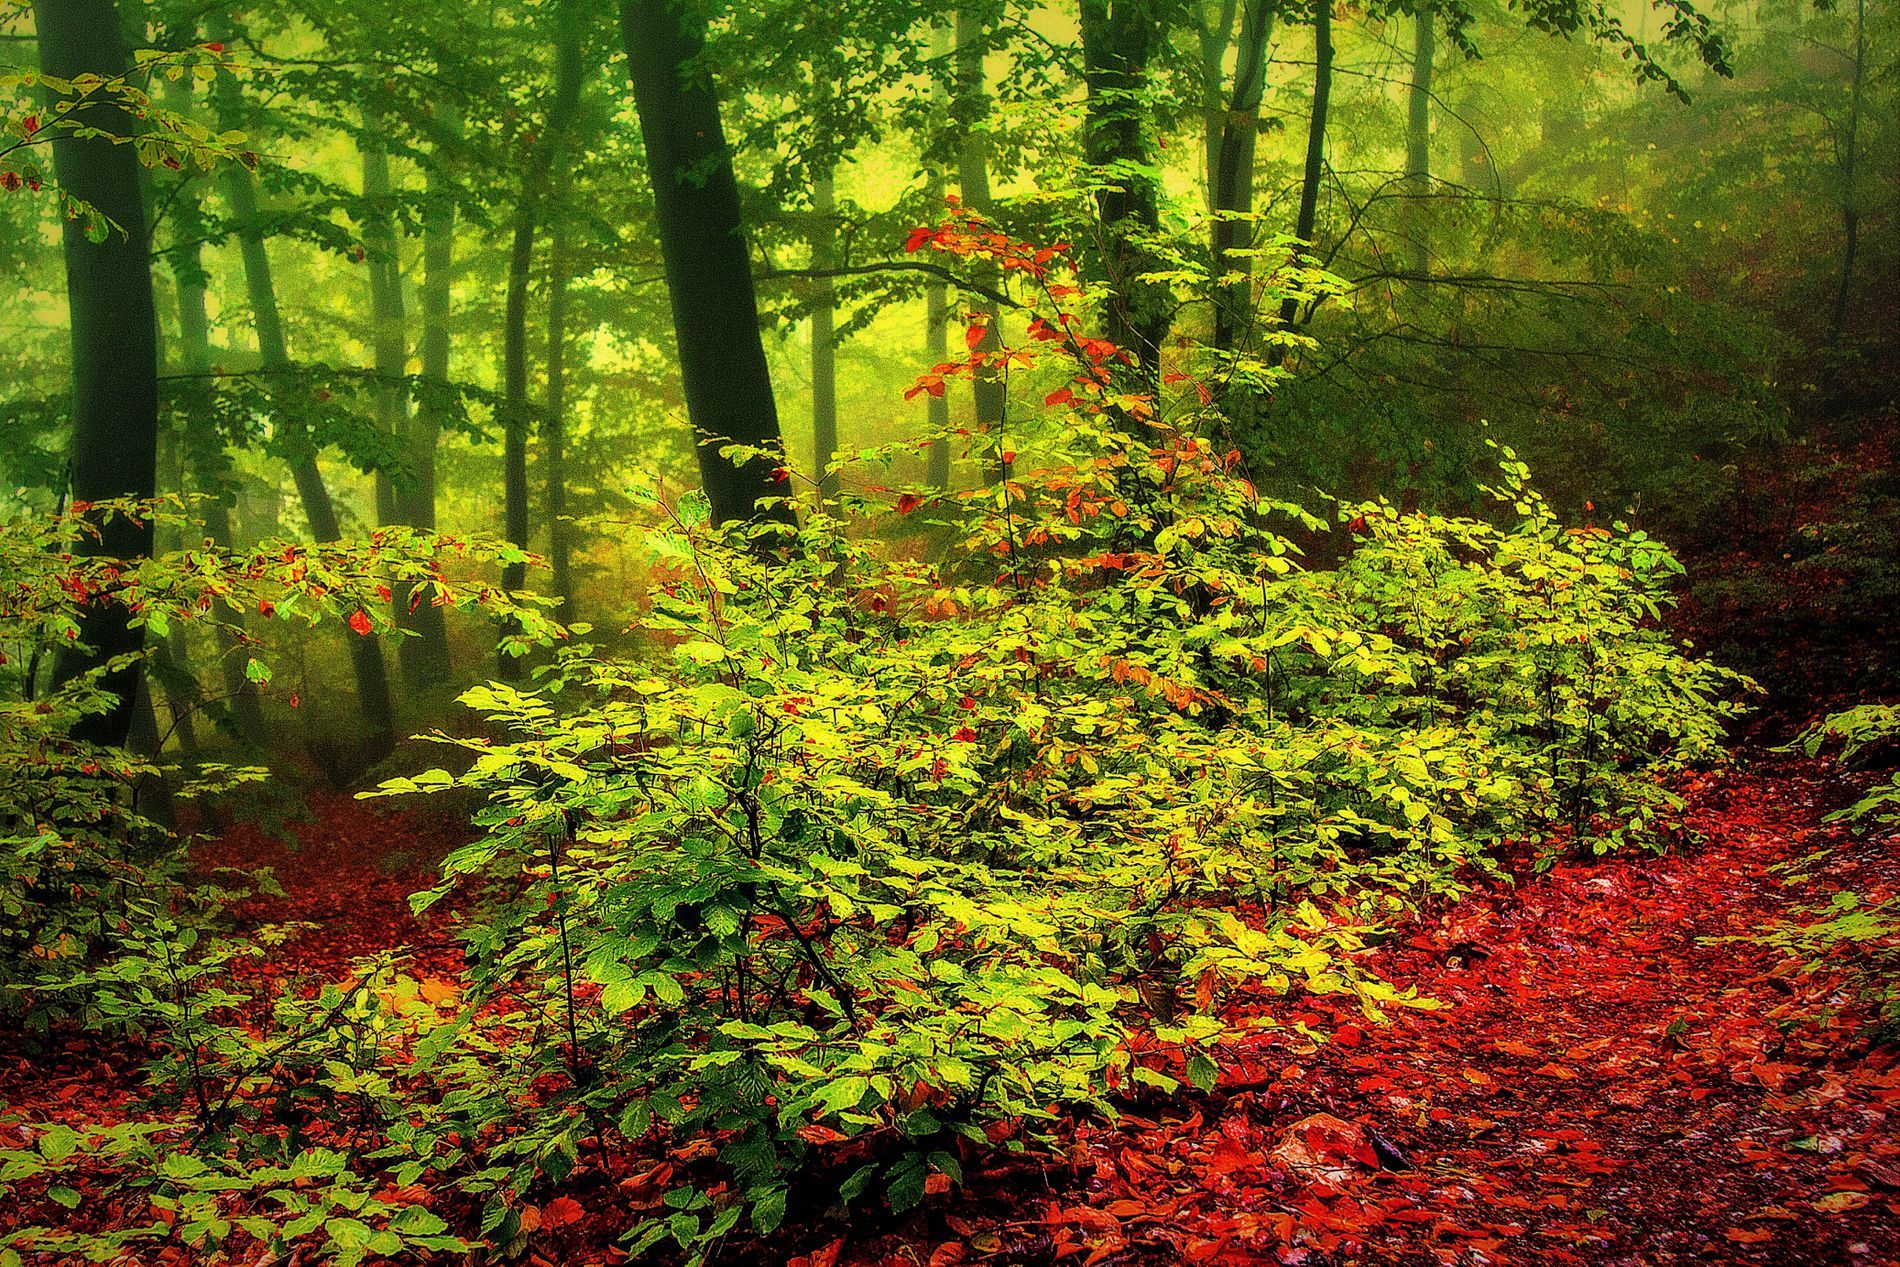
Autumn Forest
A picture of a forest in autumn showing some bright green plants against the jungle greenery and fallen colored leaves in warm colors of red and yellow under dim light.
In a low perspective, the autumn foliage of yellow, red, and green, with a jungle greenery and red leaf ground creates a serene and quiet mood. The warm color tones include red, yellow, green, and brown, this is realistic photography with soft, diffused light.
Labels: Leaf, Plant, Vegetation, Tree, Land, Nature, Outdoors, Woodland, Scenery, Autumn, Grove, Rainforest, Landscape, Jungle, Maple, Path, Trail, Plants
Camera: Canon Canon EOS 60D
Lens: EF24-105mm f/4L IS USM
Aperture: F4
Exposure: 1/30 sec
ISO: 500
Focal length: 24.0 mm